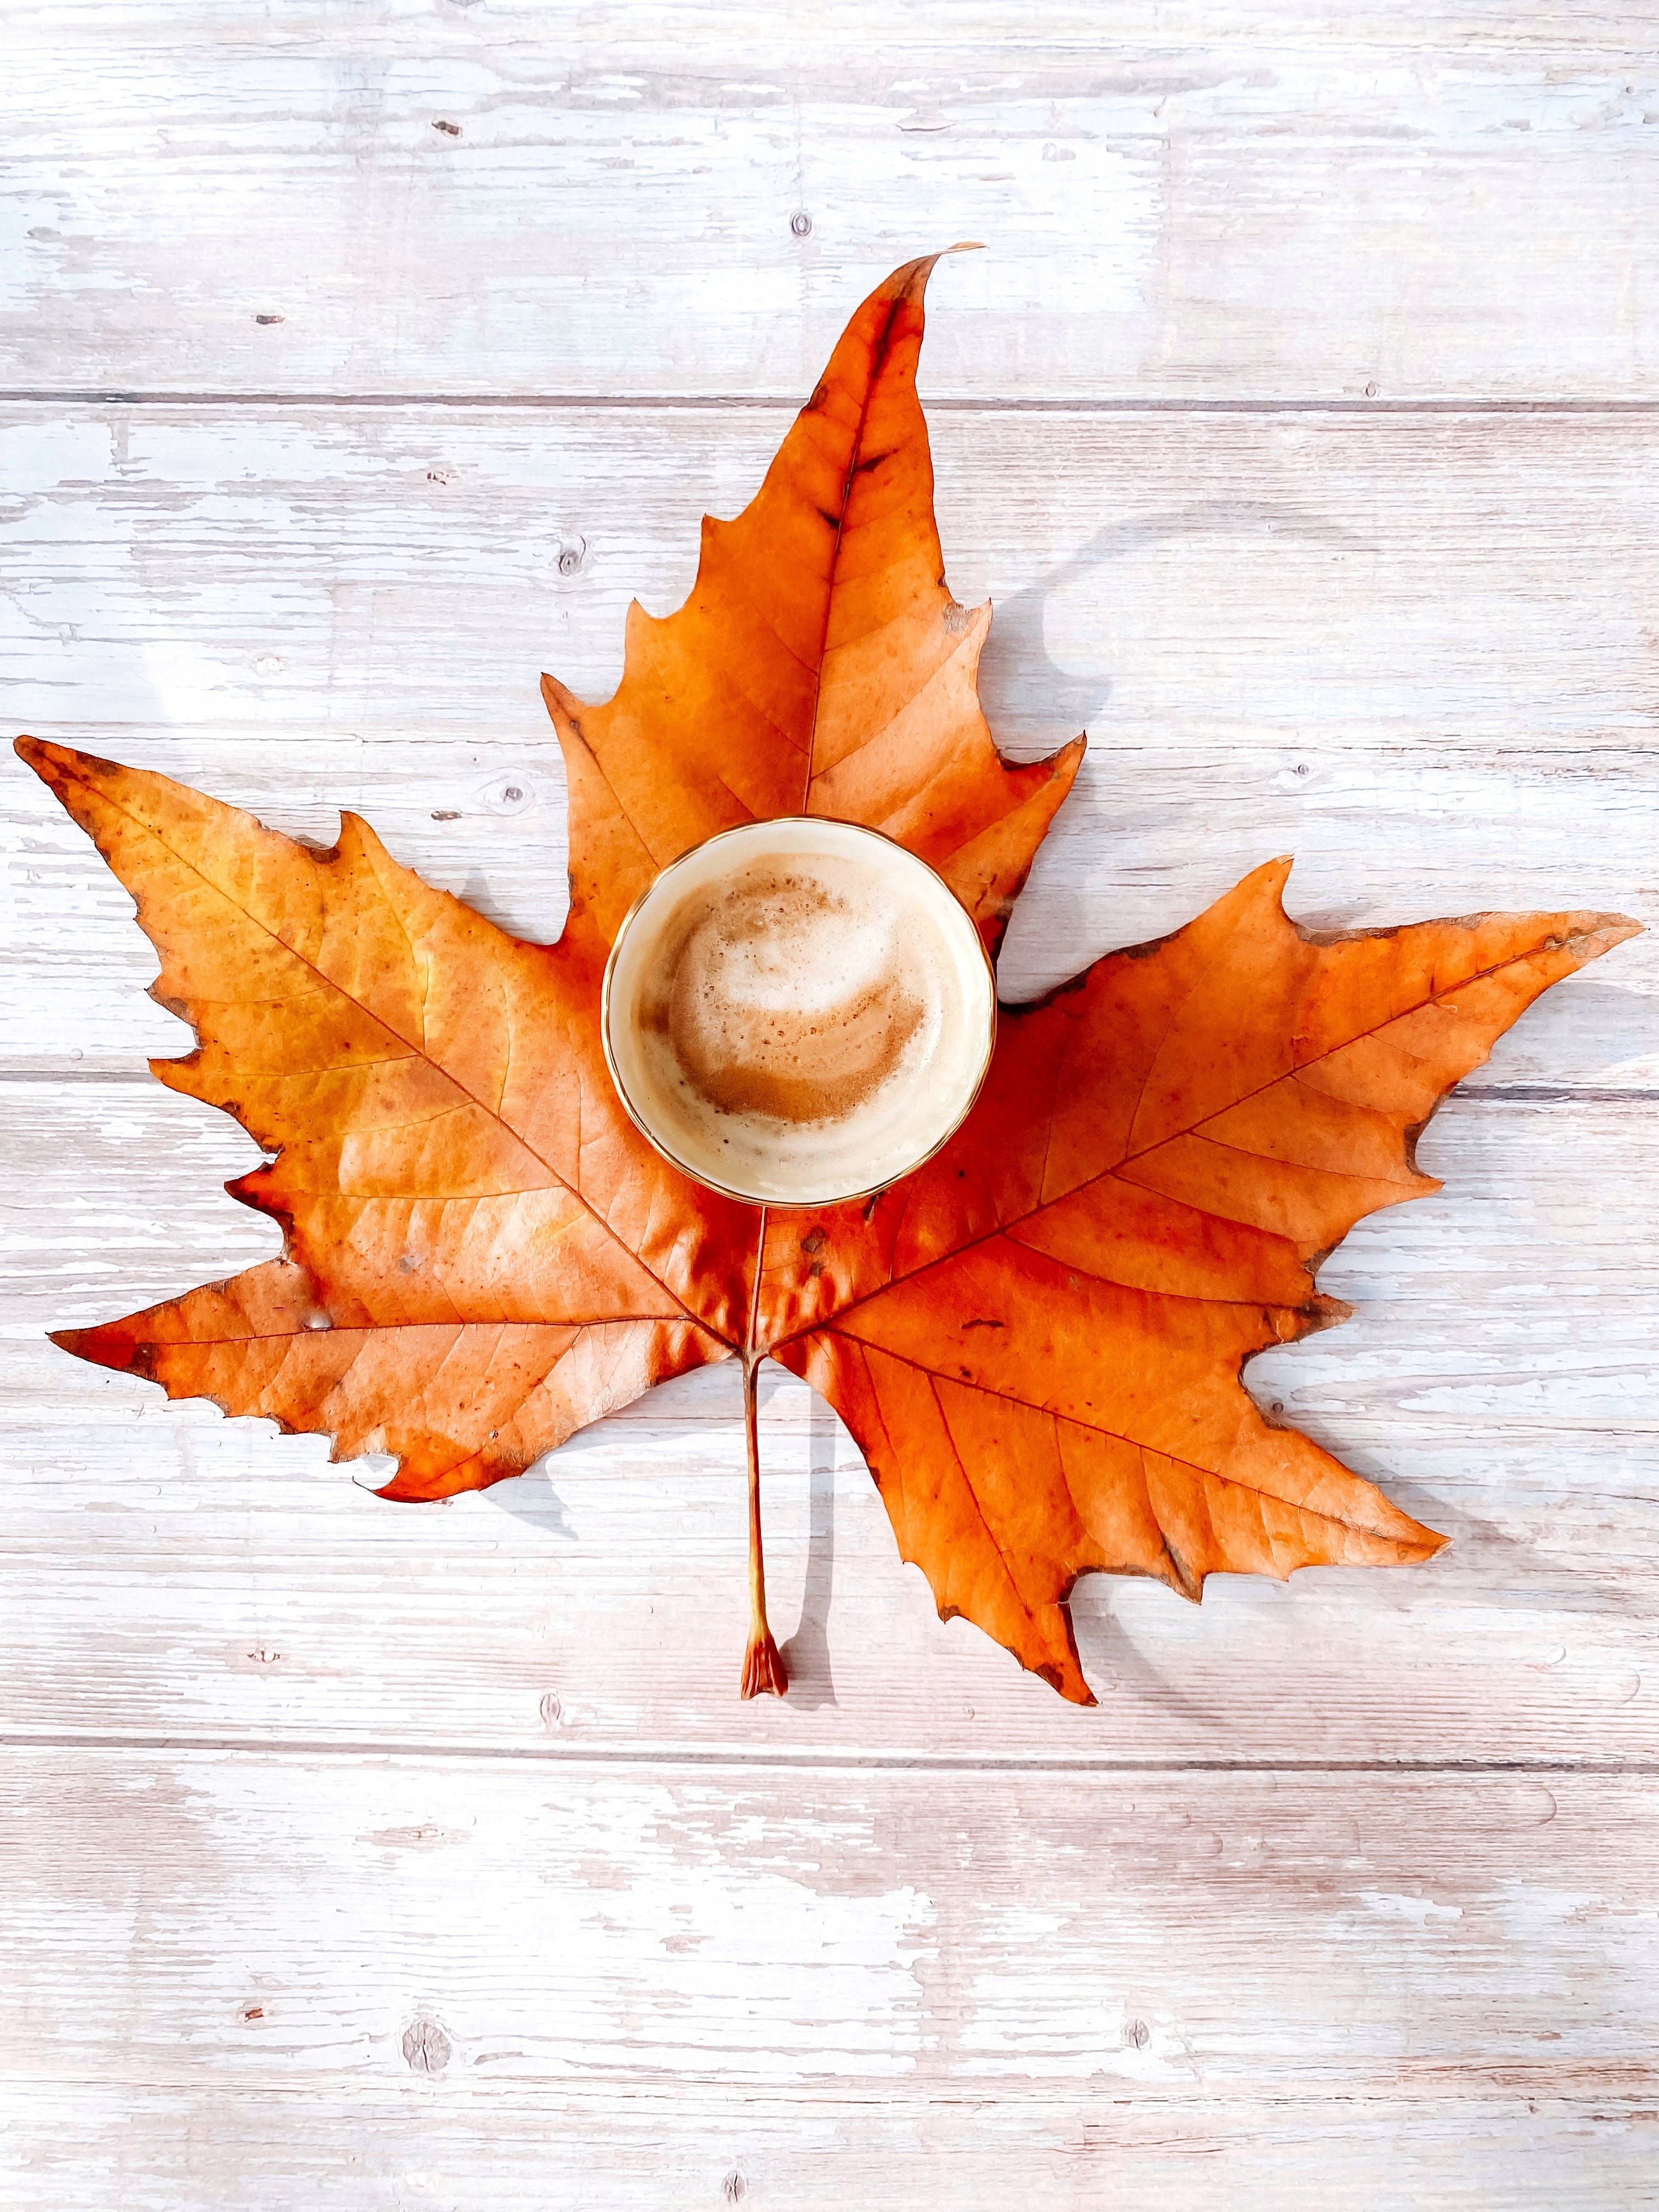
leaf, plant, orange, tree, twig, wood, Tints and shades, flowering plant, deciduous, natural material, creative arts, peach, art, symmetry, maple, carmine, still life photography, coquelicot, plant stem, autumn